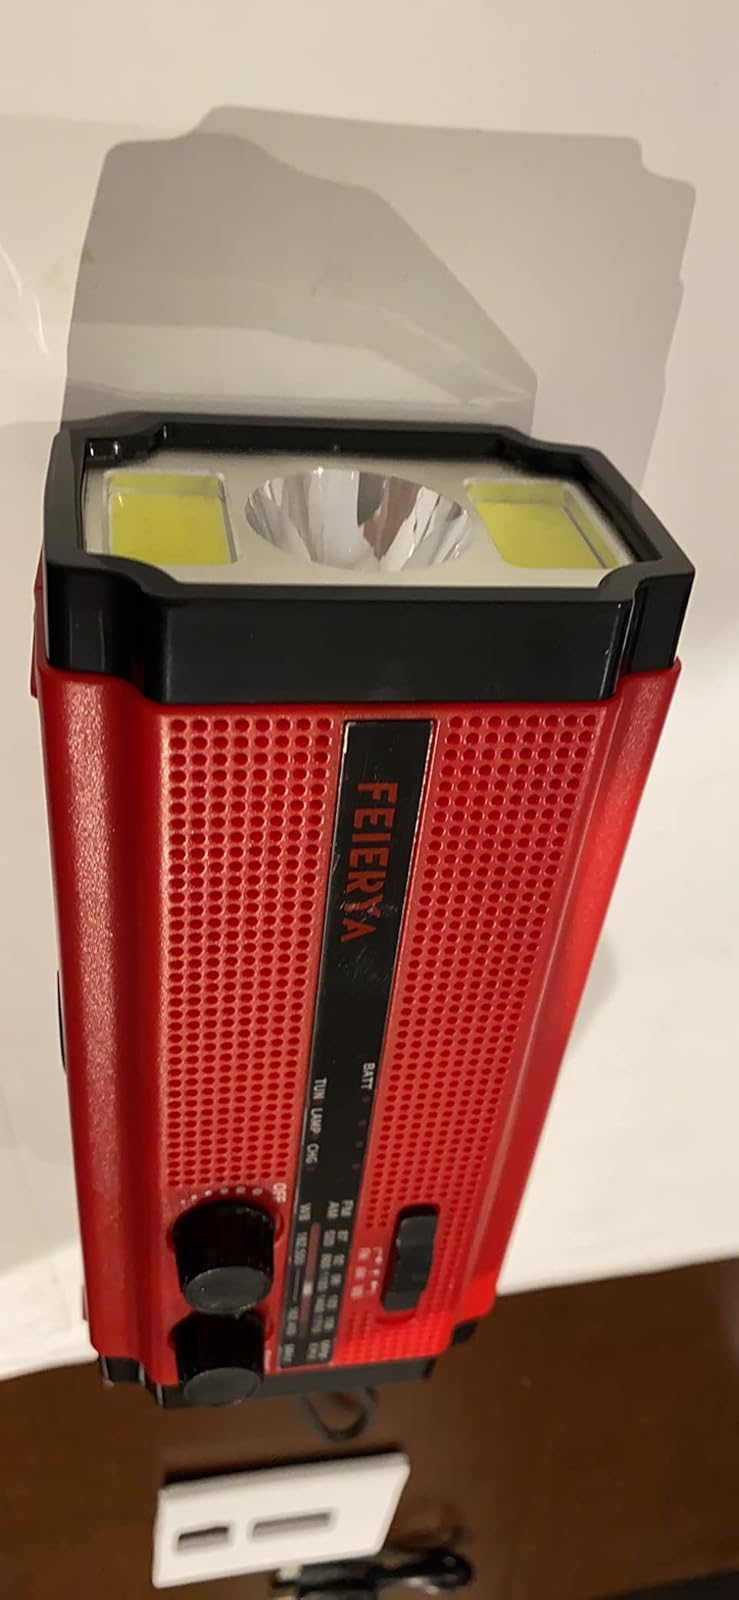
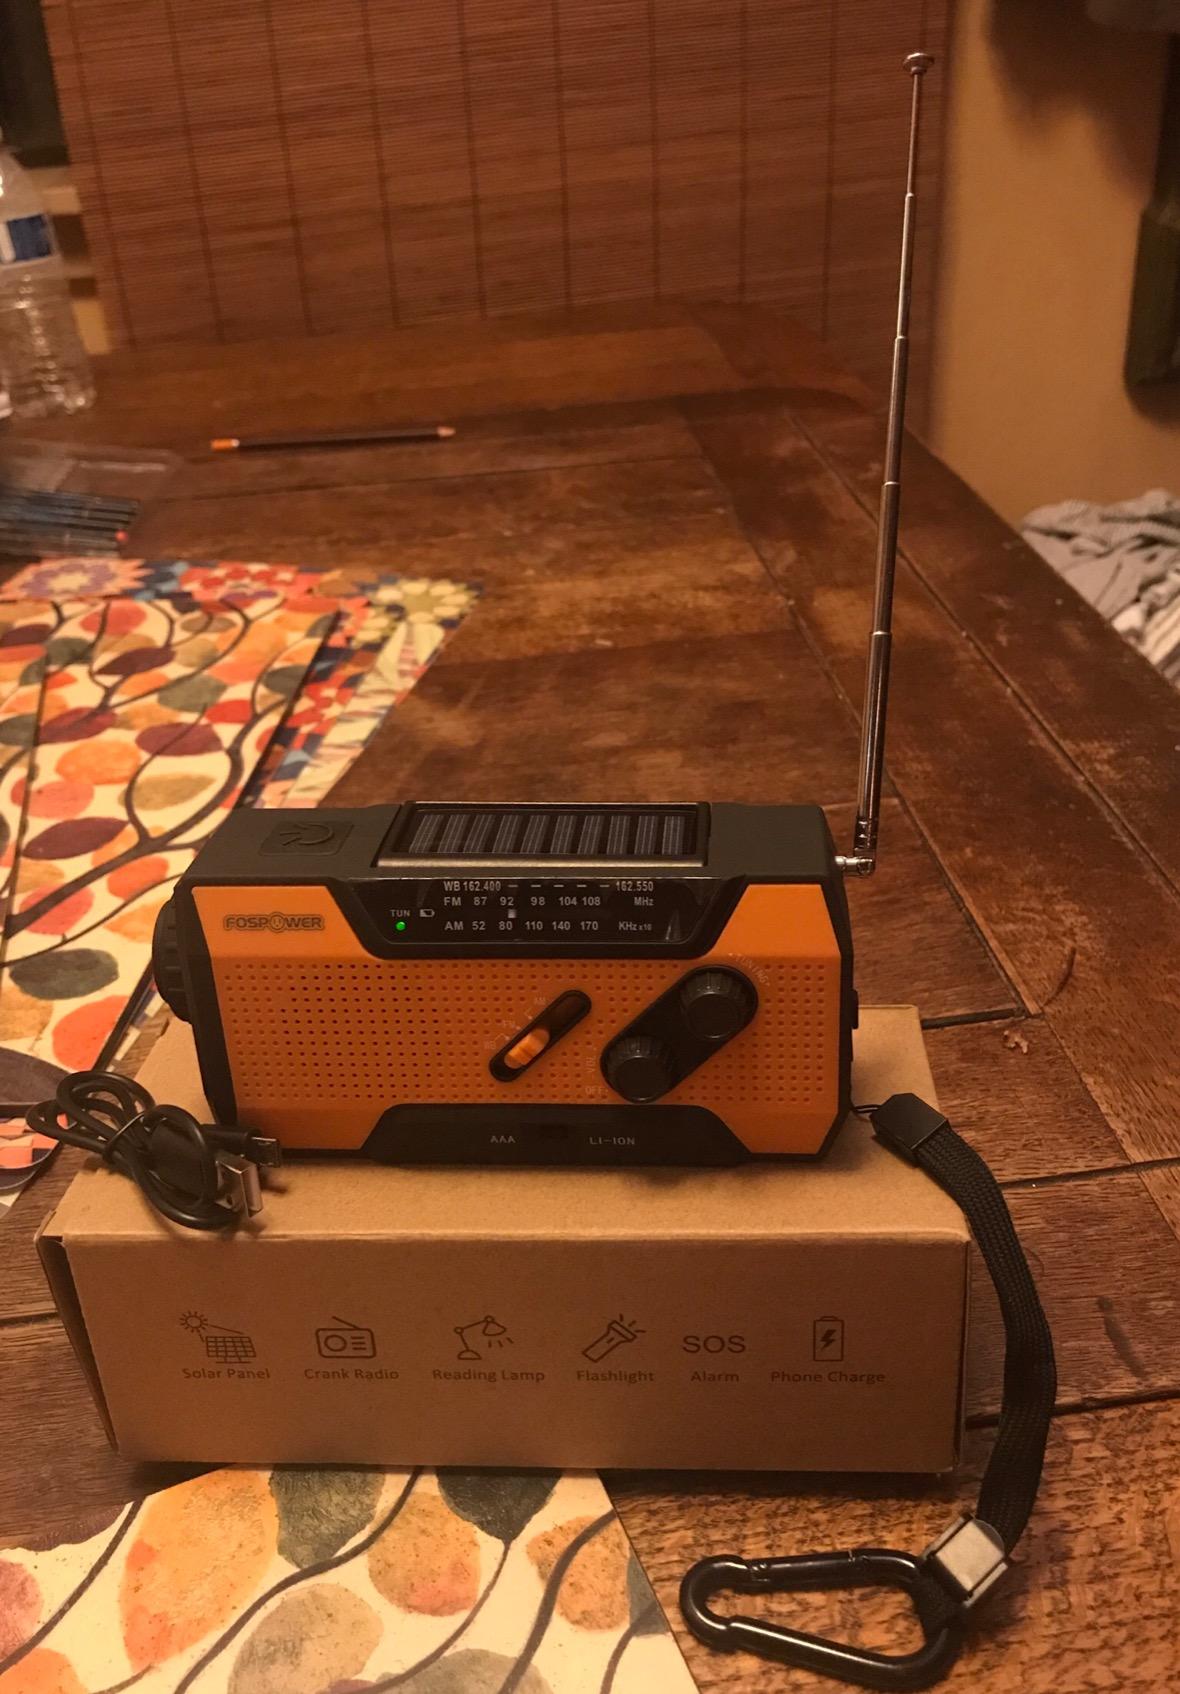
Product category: radio
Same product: no